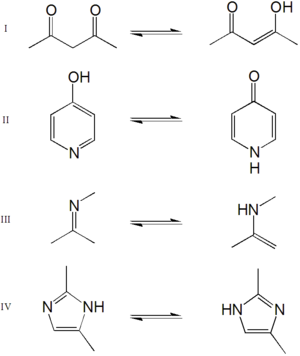
Tautomer
Tautomerpar
Tautomeri er et specialtilfælde af strukturel isomeri. En tautomer er sin egen isomer af en organisk forbindelse, som har den egenskab at den hurtigt kan ændre sin isomeriske form ved en kemisk reaktion som kaldes tautomerisering.